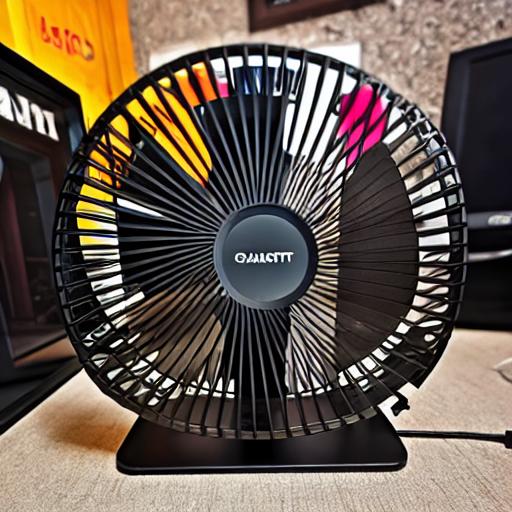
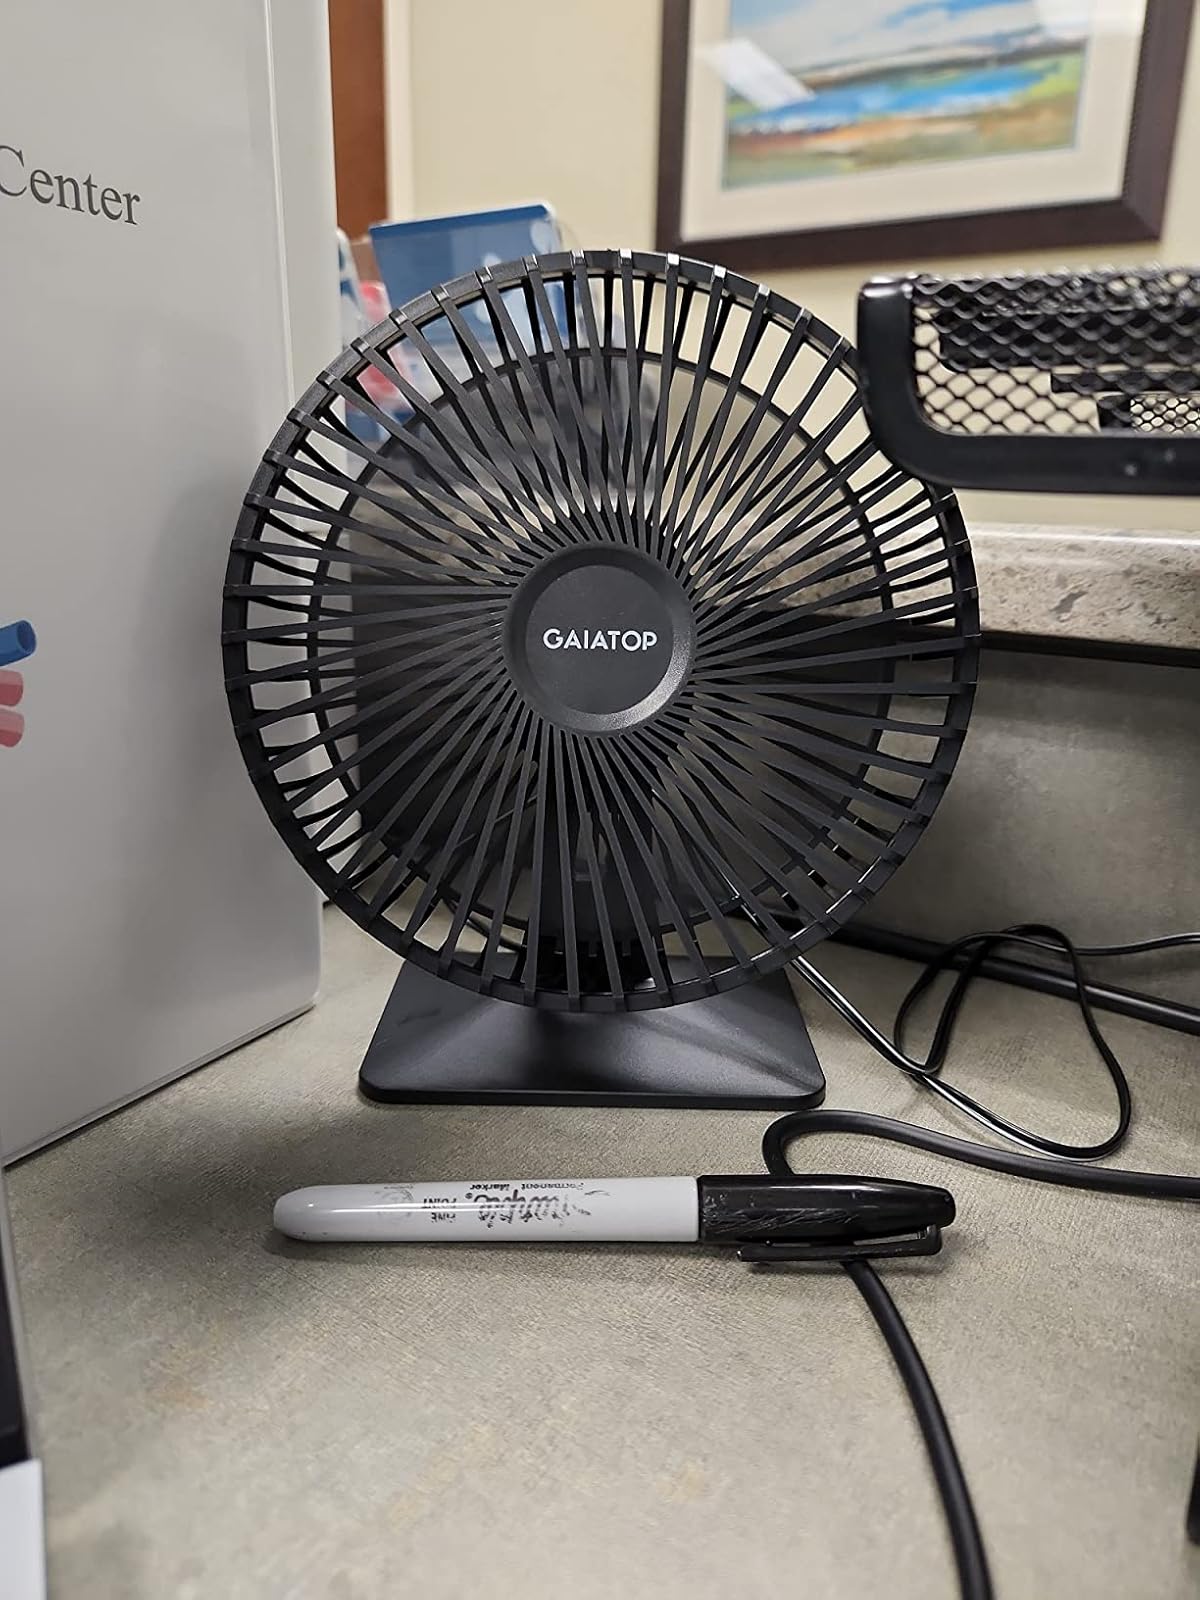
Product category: fan
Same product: no